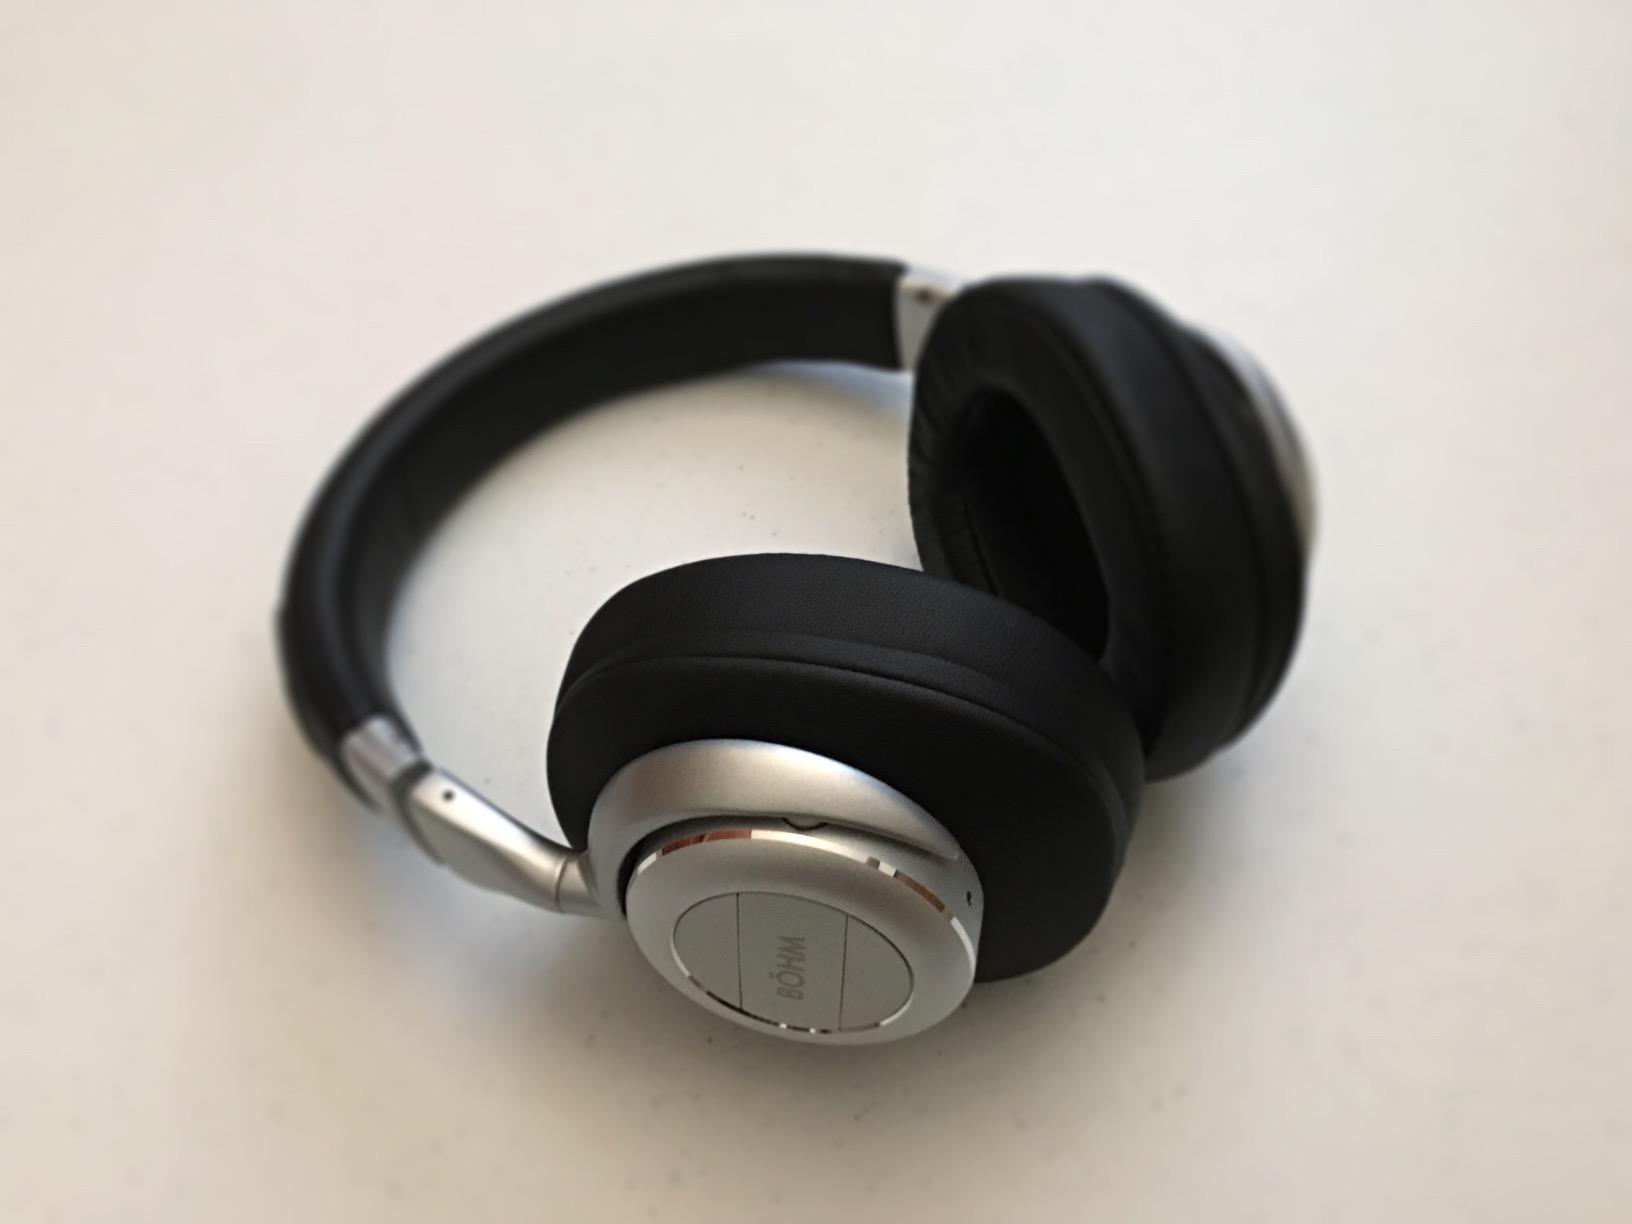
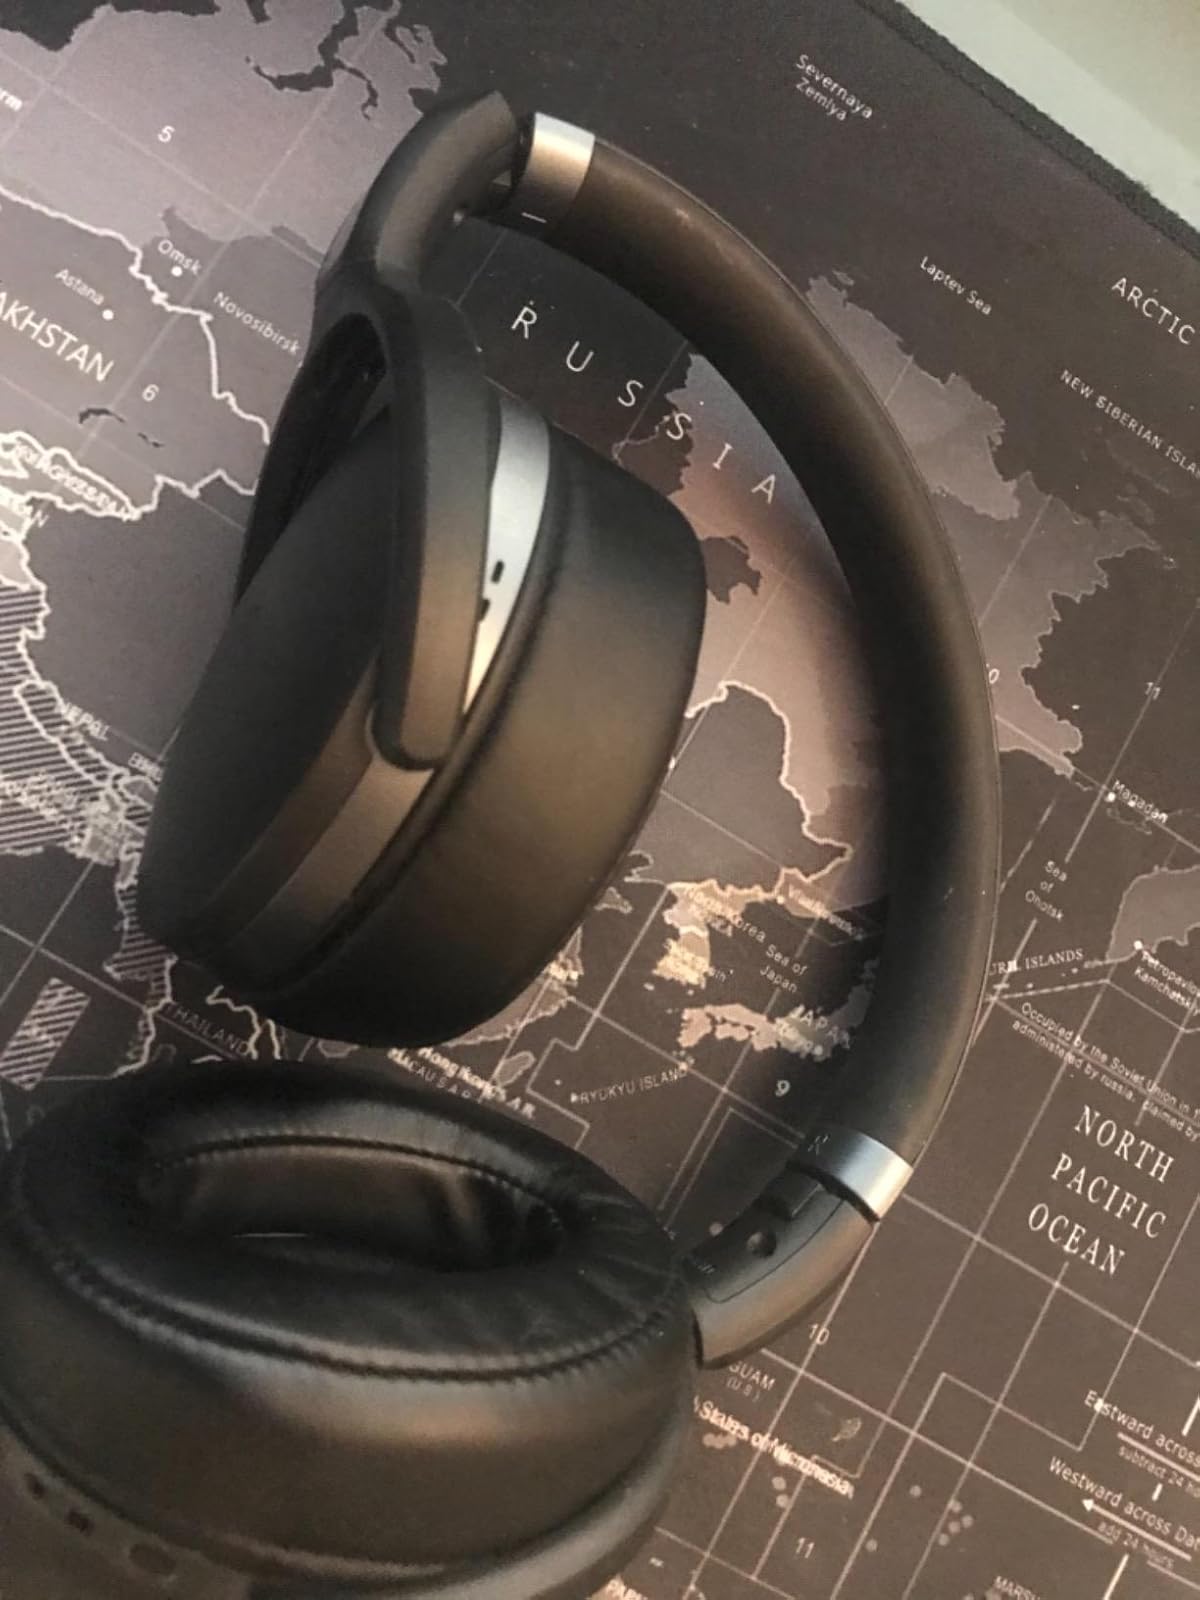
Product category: headphones
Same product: no